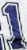
Number: 1